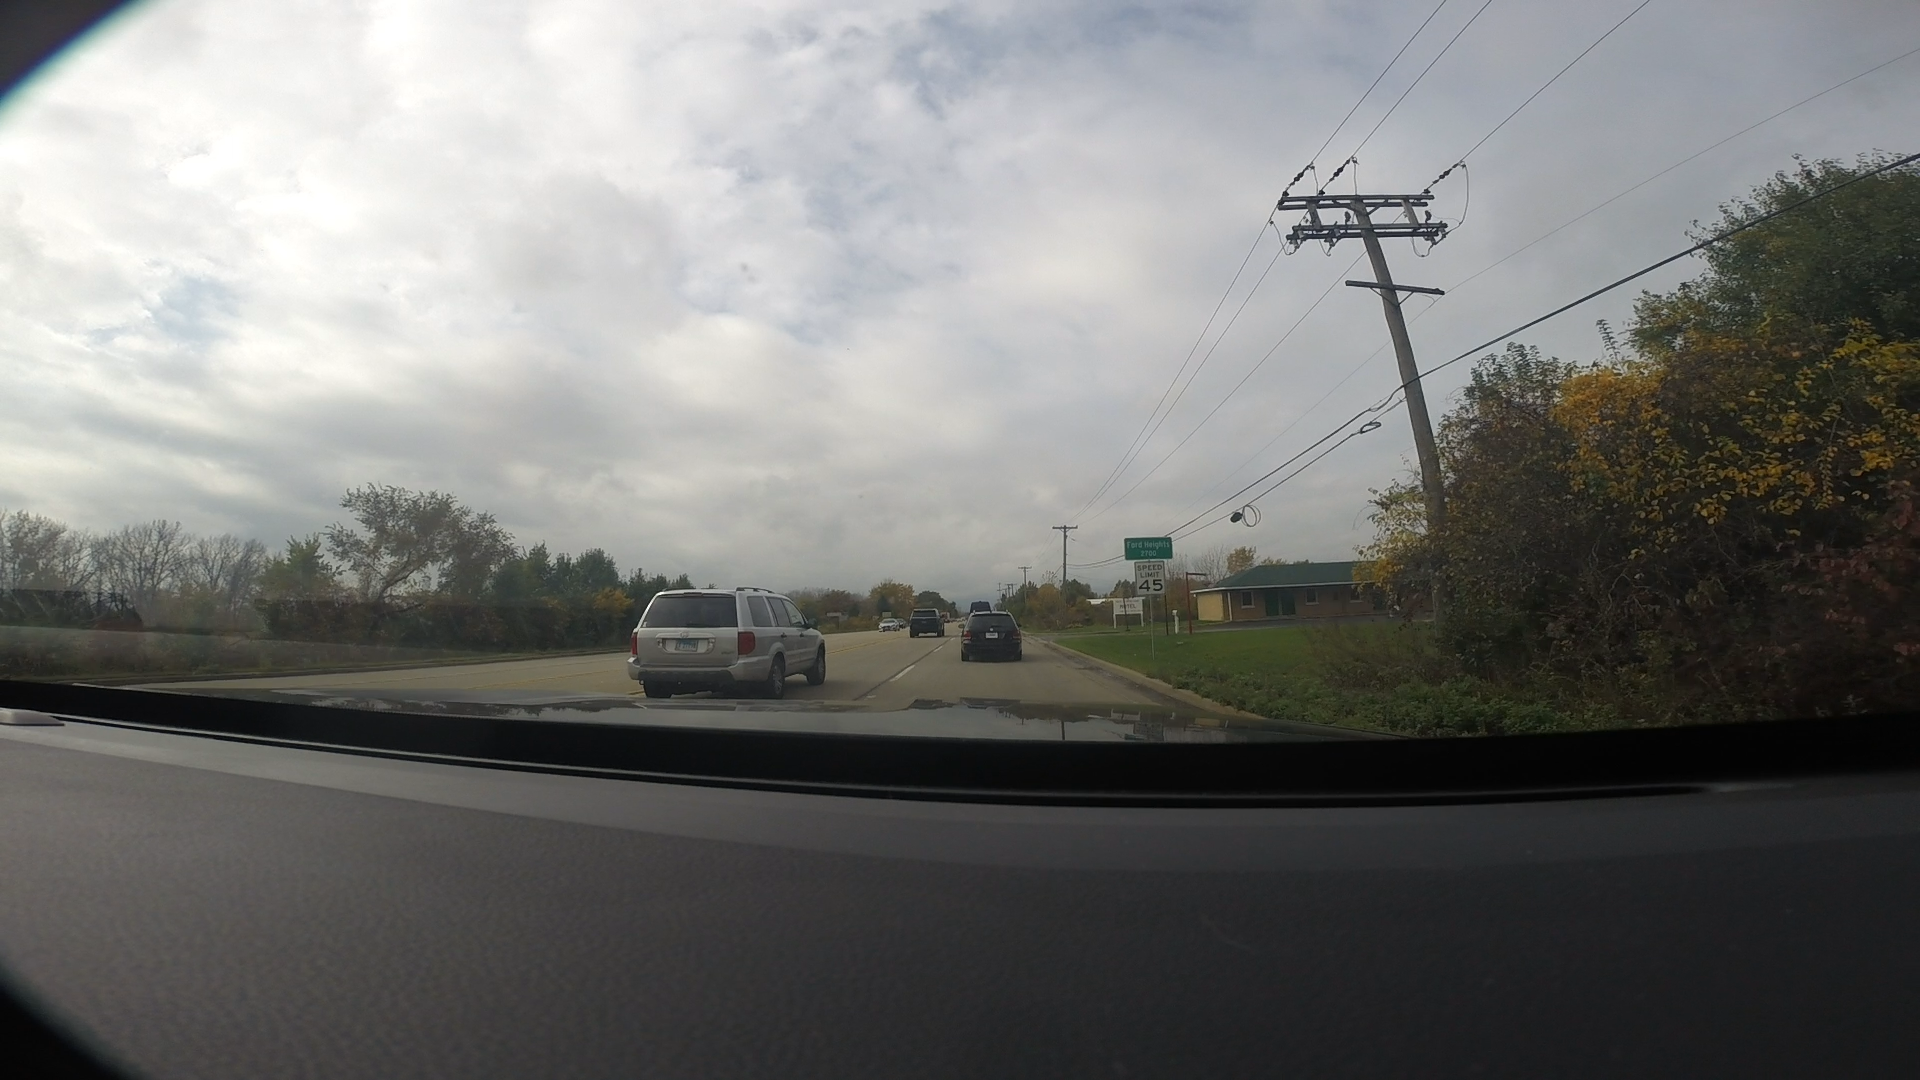
Speed limit sign label: mph45